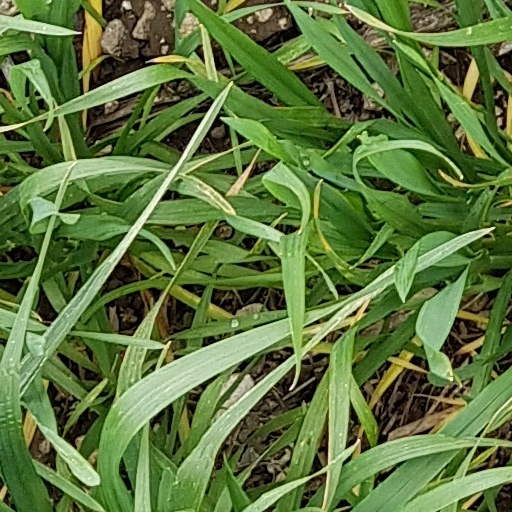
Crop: wheat